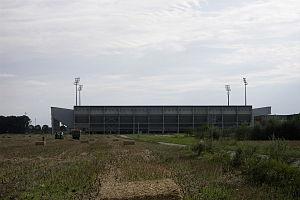
Le Stade de Fortuna Sittard, ancien nom: Stade Offermans Joosten, est un stade de football néerlandais situé dans la commune néerlandaise de Sittard dans la province de Limbourg. Ce stade de 12 500 places accueille les matches à domicile du Fortuna Sittard.